Joe Jonas

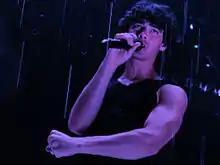
Joe Jonas on Jonas Brothers World Tour, in 2009

In May 2008, he and the band began starring in their own Documentary series "". Jonas made his film debut along with his brothers in the Disney Channel film "Camp Rock" (2008). The film's soundtrack was released on July 17, 2008, and sold 188,000 copies in its first week of release in the United States. Joe recorded the duet "This Is Me" for the project, with the song reaching the top ten of the "Billboard" Hot 100 chart. The song served as Jonas' first release outside of the Jonas Brothers. It has sold just over 900,000 copies in the United States. The Jonas Brothers' third studio album, "A Little Bit Longer", was released in the United States on August 12, 2008. The album became their first to debut at number one on the "Billboard" 200 chart, selling over 525,000 copies in its first week of release. The album went on to sell over two million copies in the United States, making it their second multi-platinum album. The album was preceded by the release of the single "Burnin' Up" (2008), which became the band's first top five hit in the United States. Love Bug, Tonight were put out among singles. Joe and his brothers starred in the 3D biopic "", which received a theatrical release on February 27, 2009. The film was a financial success and is the sixth highest-grossing concert film.